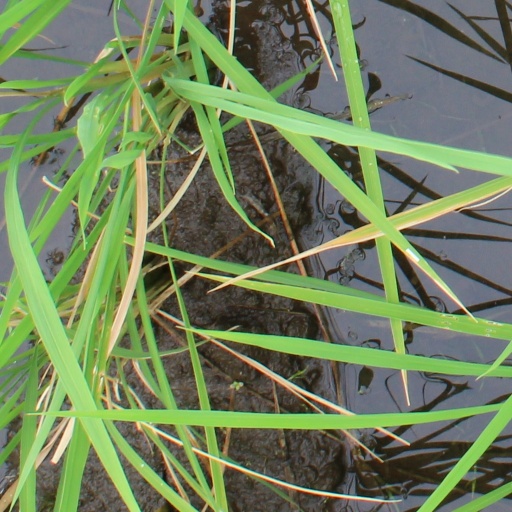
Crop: rice